Weissensee, Austria

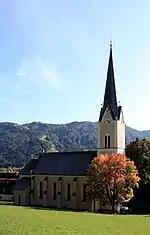
Protestant church

The Catholic church in the village of Gatschach was first documented in 1485. Nevertheless, Weissensee is one of the few municipalities in Austria with a Protestant majority (73.6% as of 2001). Not until the 1781 Patent of Toleration issued by the Habsburg emperor Joseph II could they confess themselves and be allowed to worship in a "Bethaus" (i.e. "pray house" – explicitly not a church). The present-day Neo-Gothic church in Techendorf was erected from 1900 to 1903.